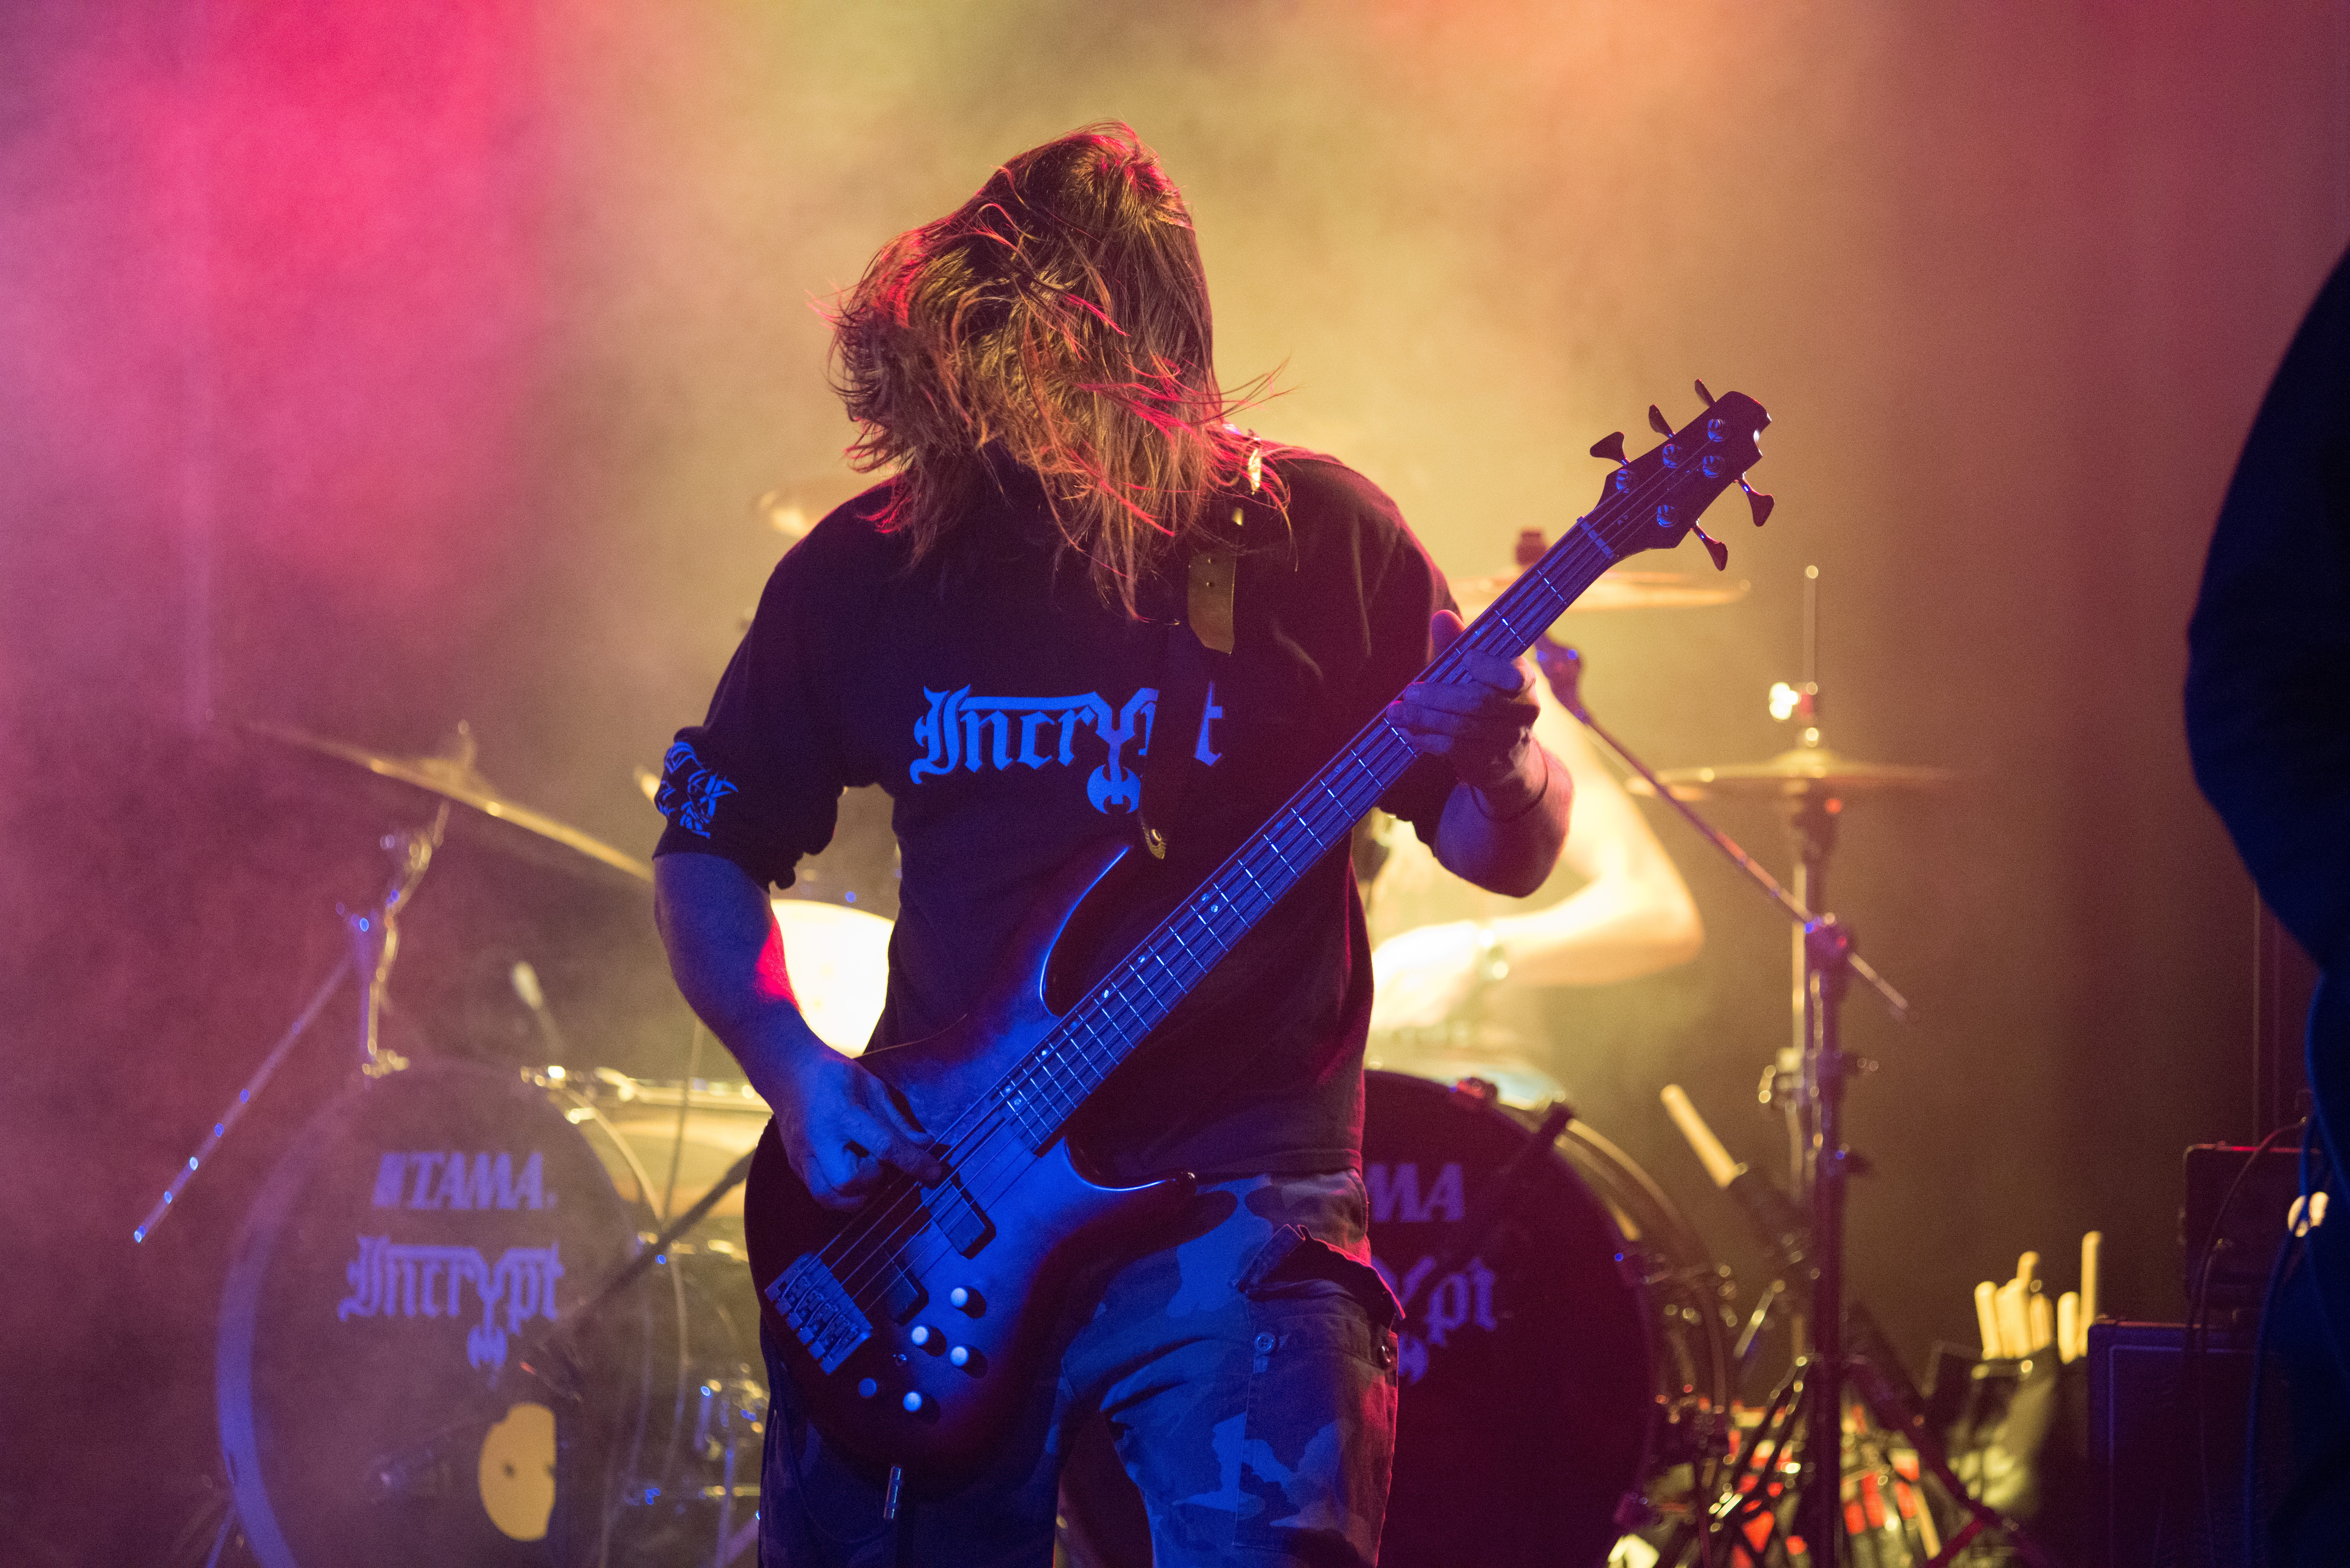
music, guitar, string, concert, band, instrument, microphone, musician, performance art, gig, stage, bass, audio, performance, bassist, singing, sound, event, guitarist, instruments, entertainment, performing arts, musical instruments, music system, singer songwriter, rock concert, music playback, musical theatre, music business